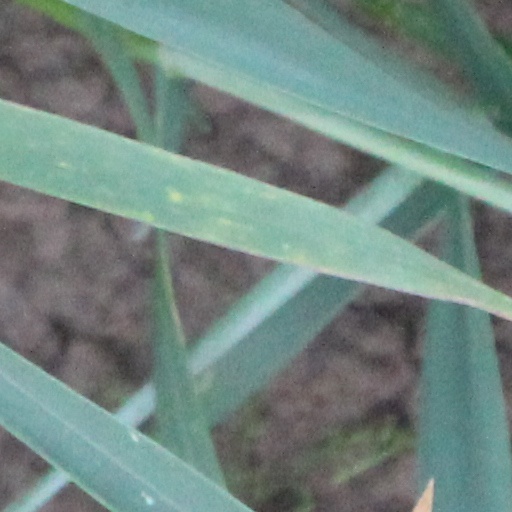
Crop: wheat